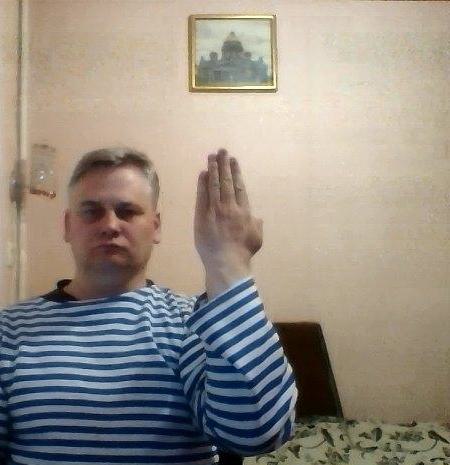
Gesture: stop_inverted